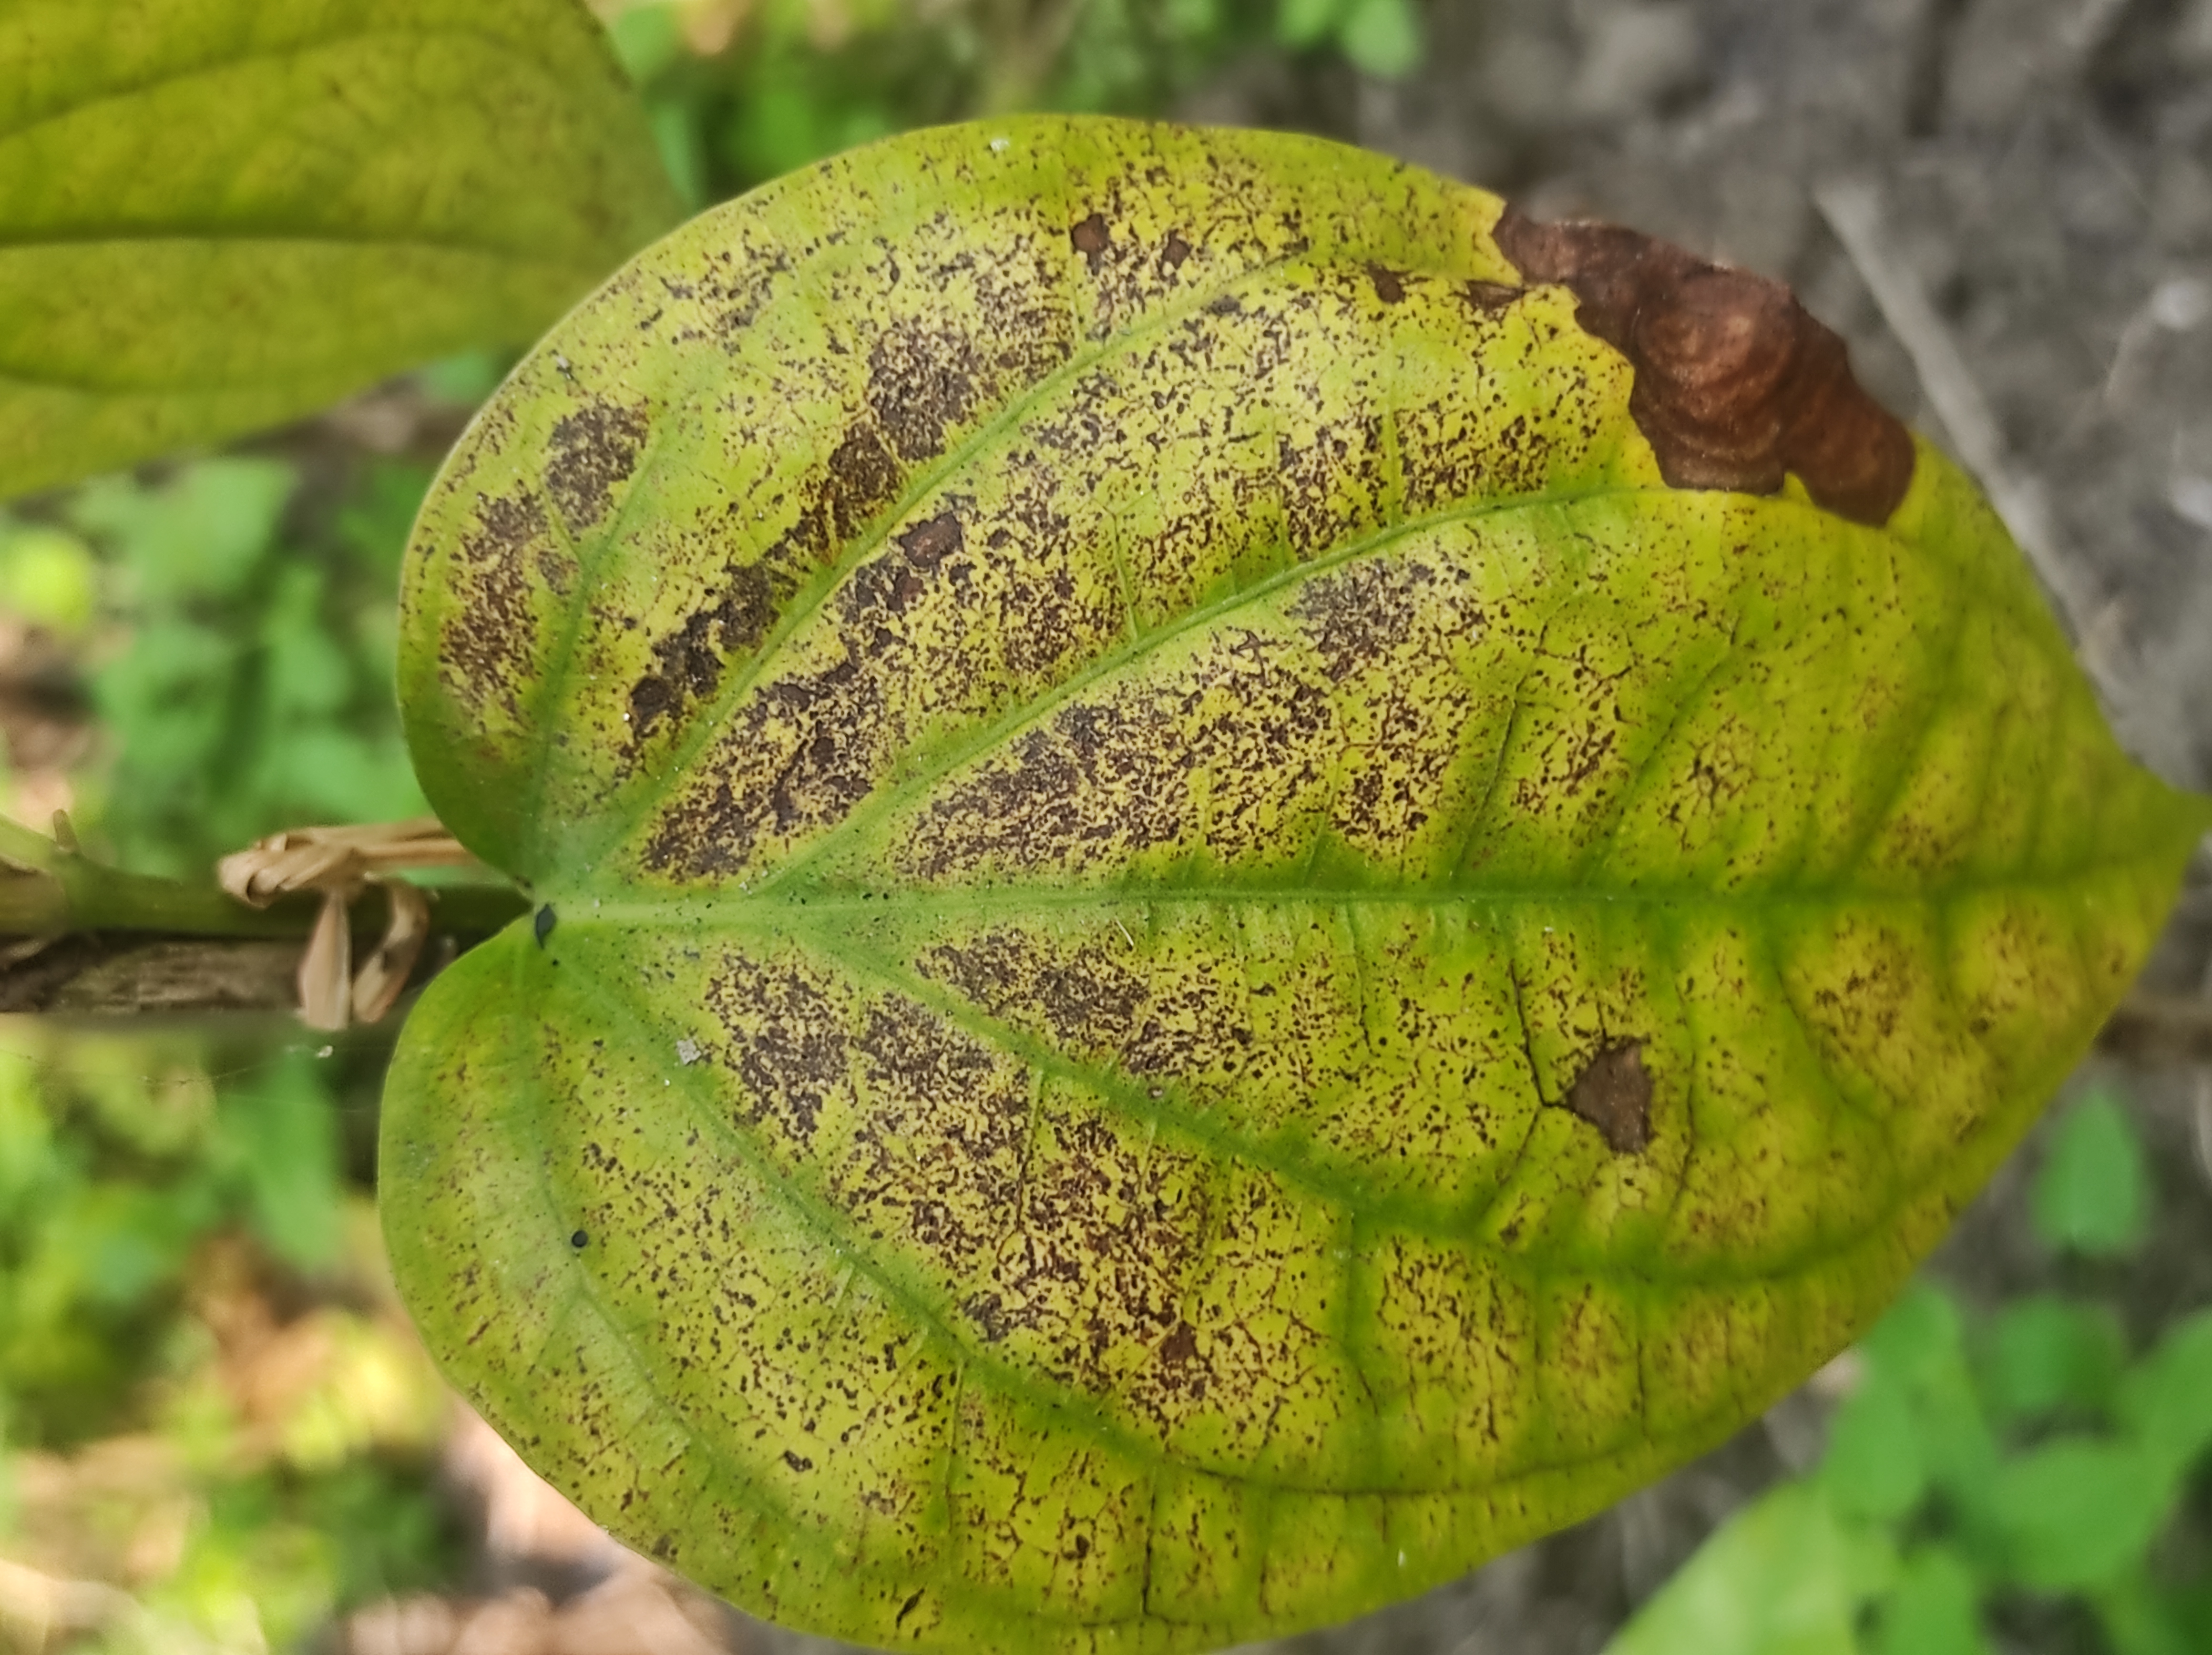
Label: Fungal_Brown_Spot_Disease